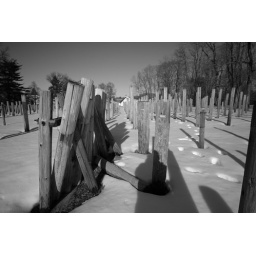
Former AT&amp;amp;T Bell Labs field testing facility for telephone poles in Chester, New Jersey.L1010143